María Lionza

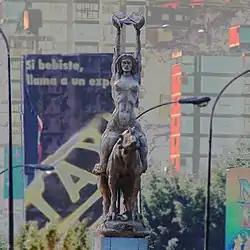
Frontal perspective of the 2004 cast of Alejandro Colina's 1951 statue of María Lionza in Caracas

One of the most iconic portrayals of María Lionza is the 1951 monument in the Francisco Fajardo Highway in Caracas by Venezuelan sculptor Alejandro Colina. It portrays María Lionza as a muscular naked woman, riding a large tapir which is standing on a snake. Lionza holds a female pelvis, representing fertility, high above her head.